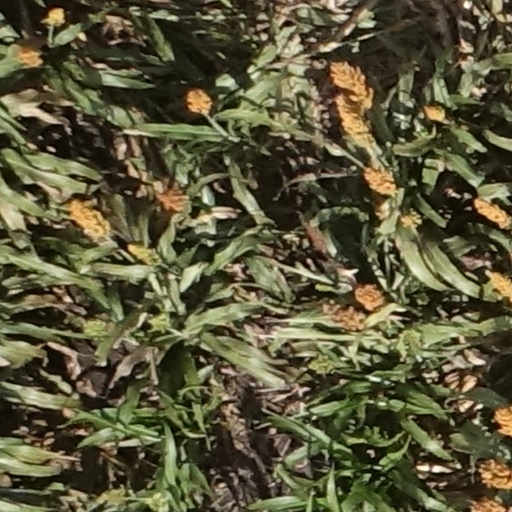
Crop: sorghum